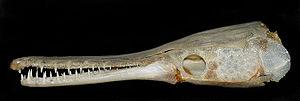
Crâne de Lepisosteus platyrhincus